Super weaner

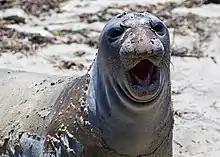
A juvenile northern elephant seal during its molt

A super weaner (also super-weaner or superweaner) is an exceptionally large elephant seal at weaning age. Super weaners may reach their large sizes by stealing milk from nursing female elephant seals or by being adopted by an additional mother elephant seal.